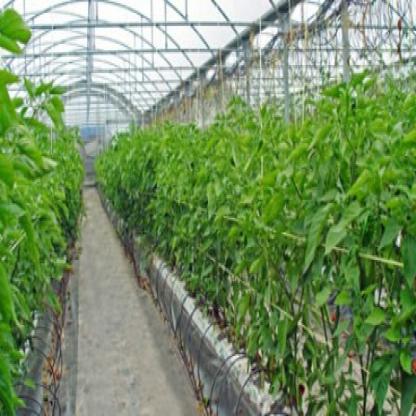
Scene: Indoor